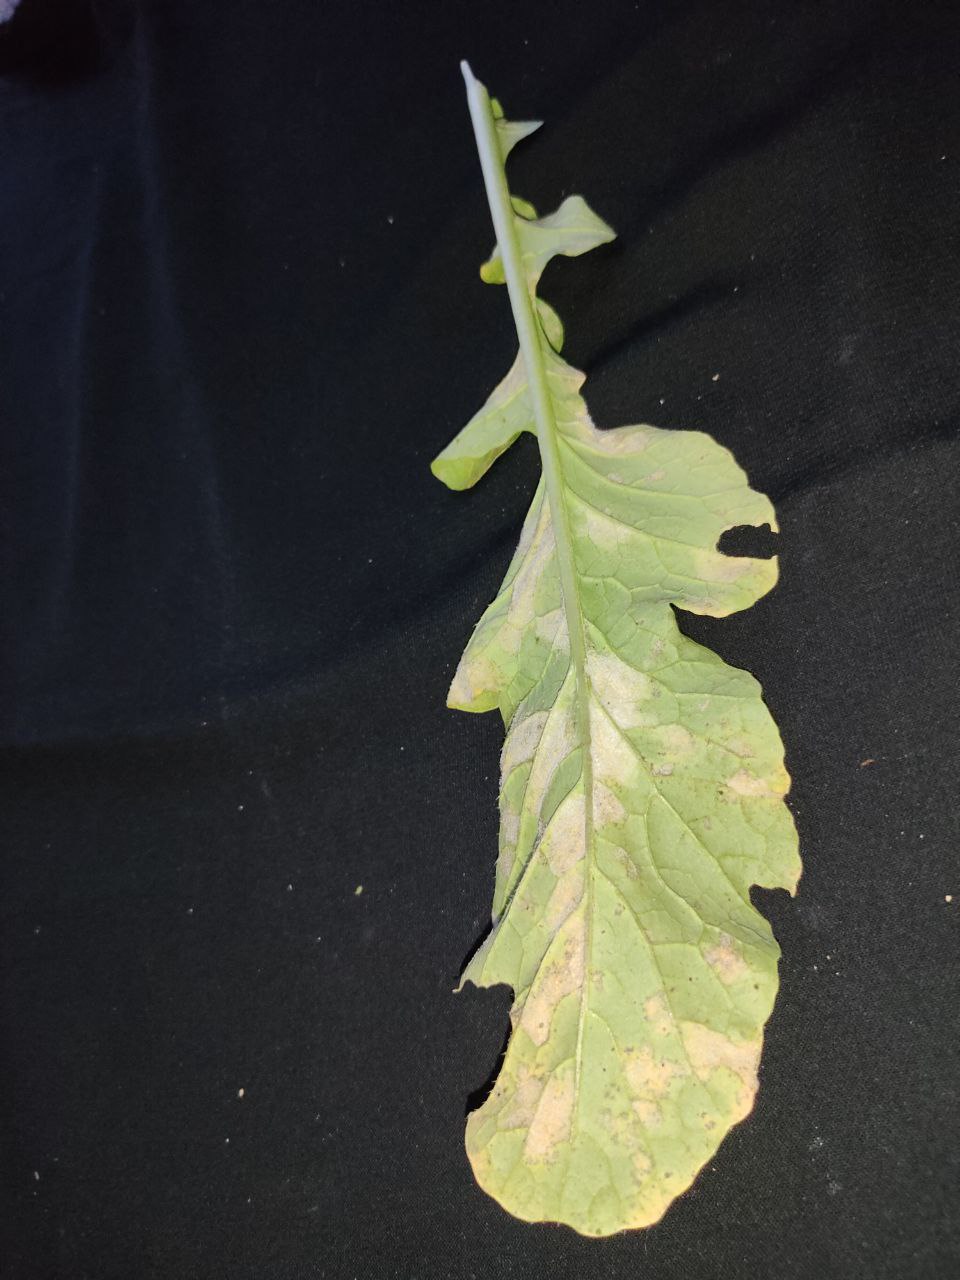
Label: Mosaic virus